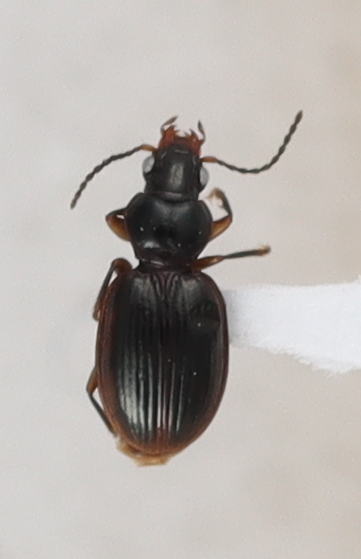
Scientific name: Mecyclothorax konanus
Plot: 6
Trap: S
Collected: 20240911